Cyclamen pseudibericum

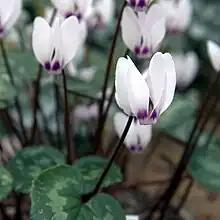
"Cyclamen pseudibericum" f. "roseum" in the botanical garden of Göteborg

There are two naturally occurring forms, distinguished by predominant flower color. "C. pseudibericum" f. "pseudibericum" is magenta-purple and "C. pseudibericum" f. "roseum" is light pink to nearly white.